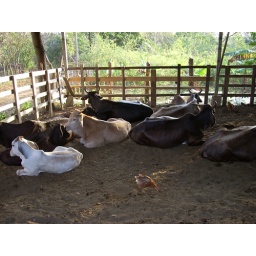
Olguin's 12 cows in the yard next to our house